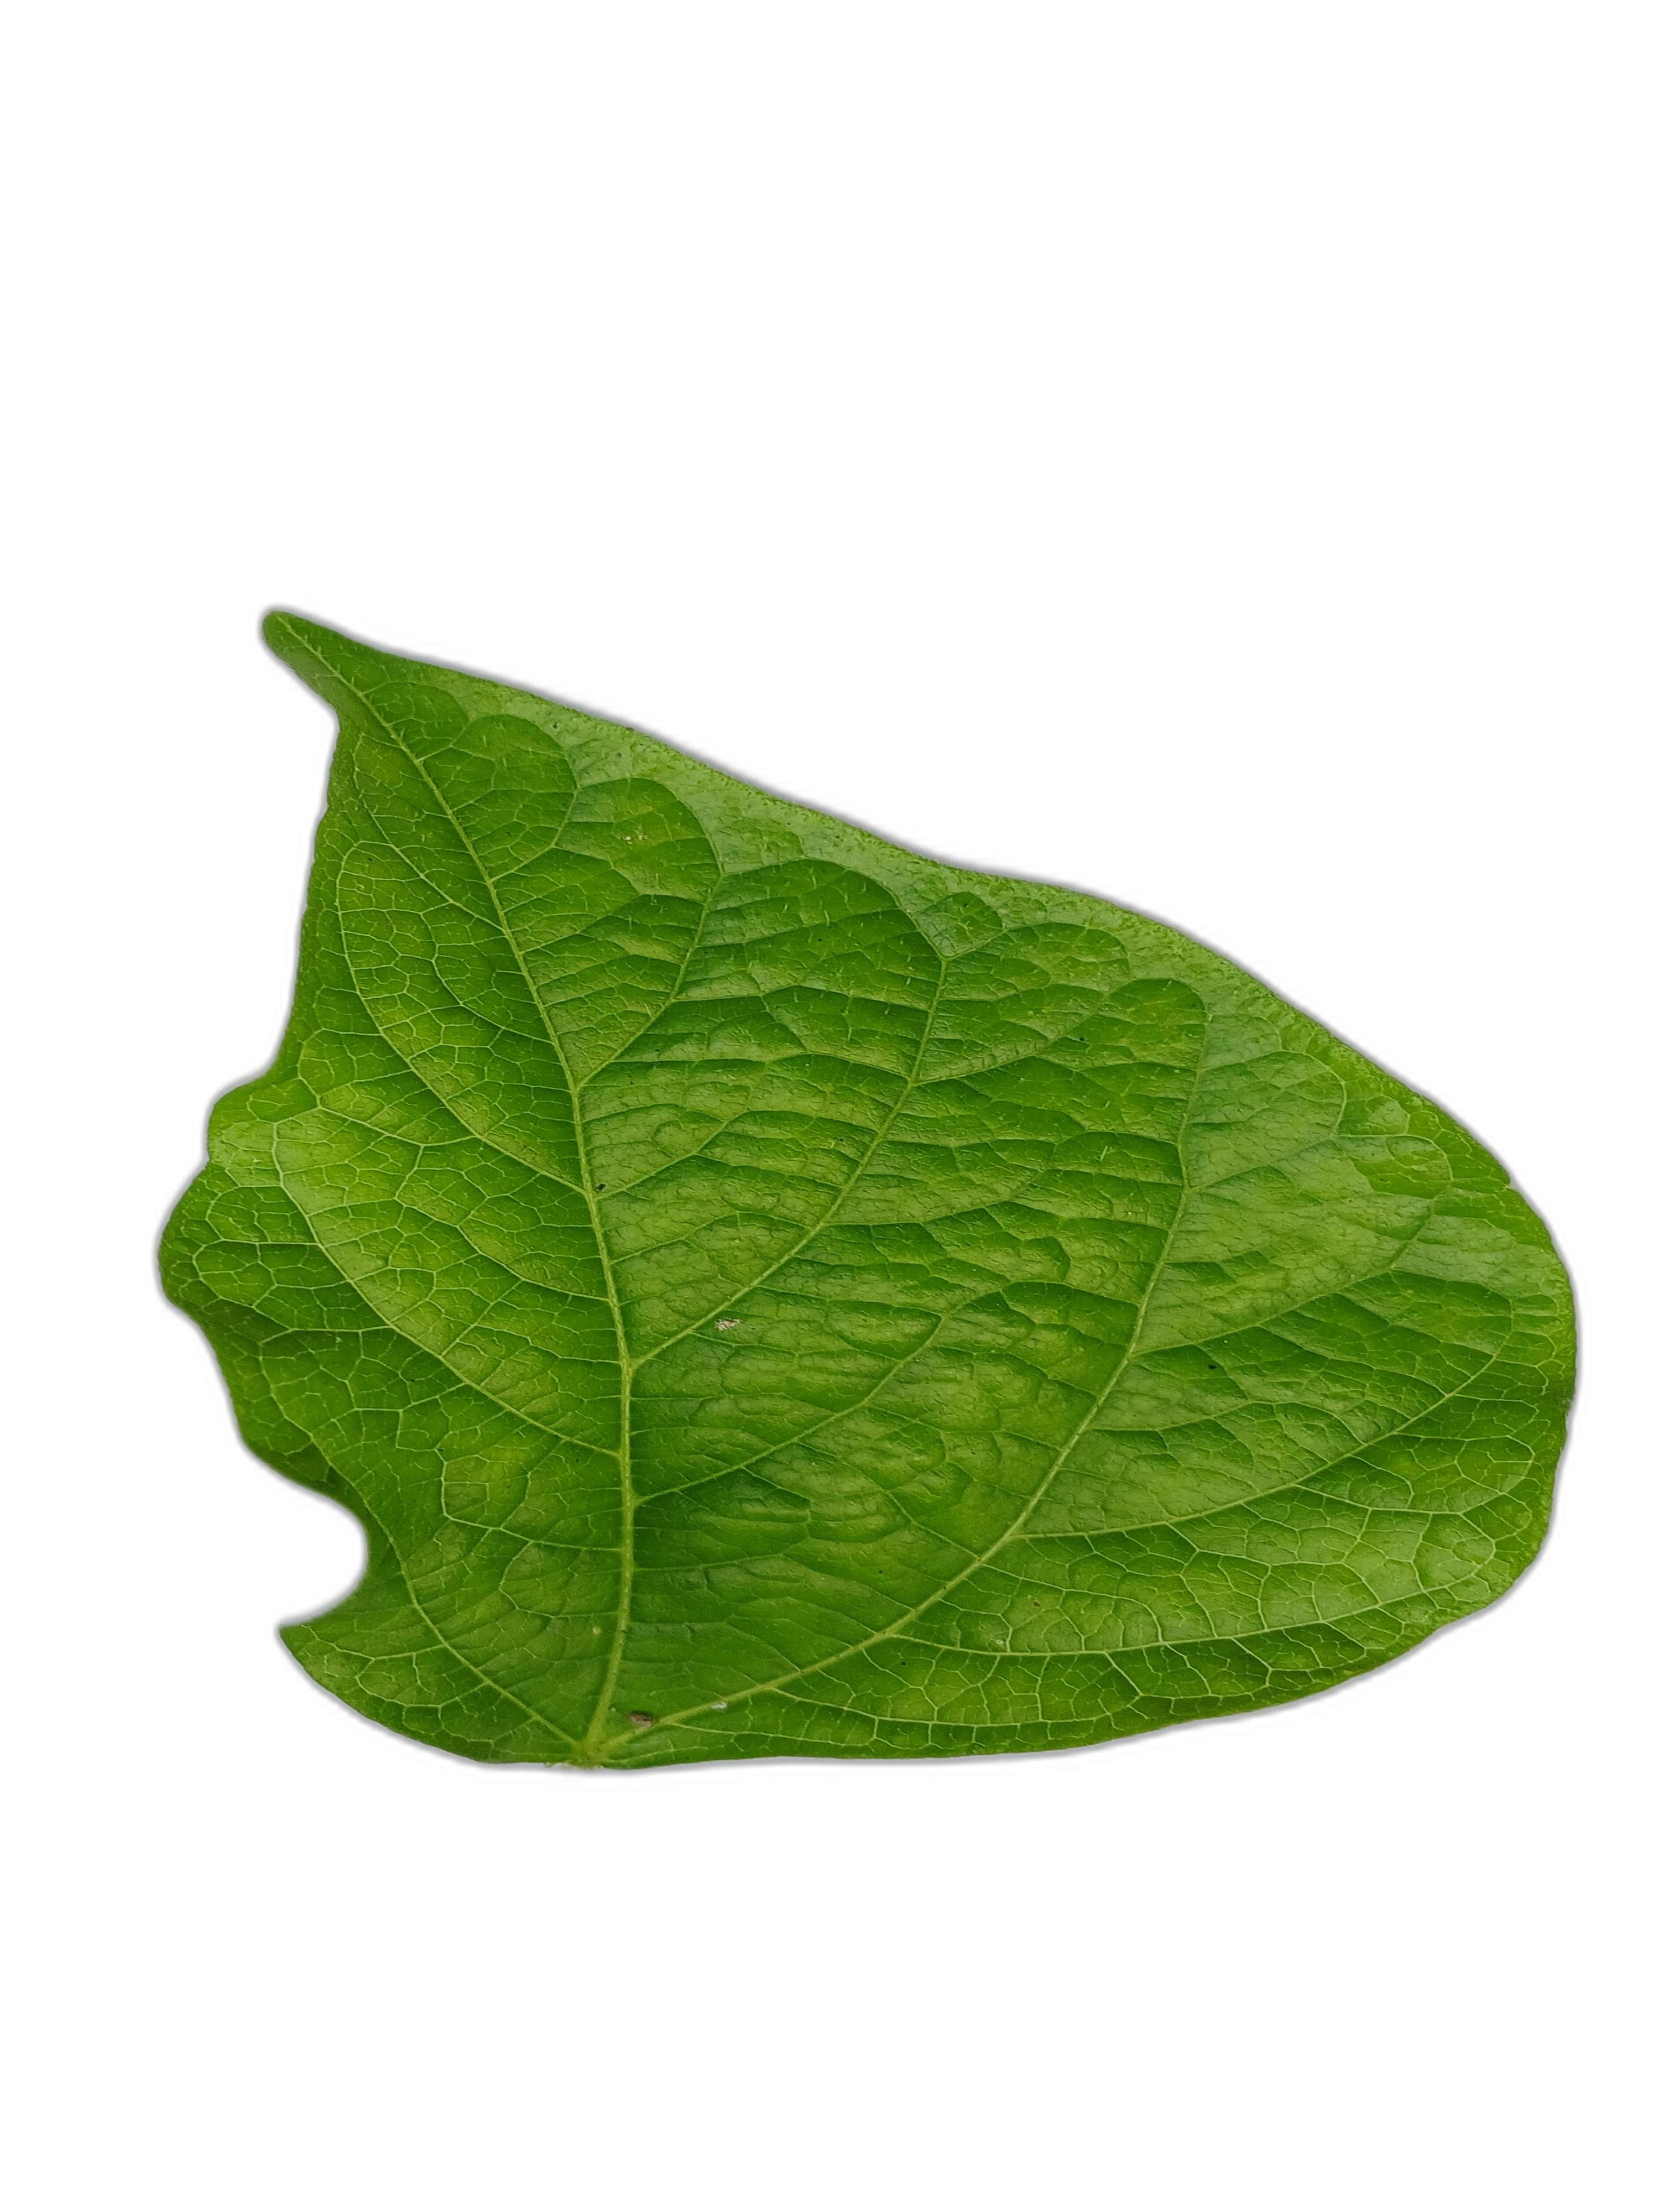
Label: Leaf Crinkle